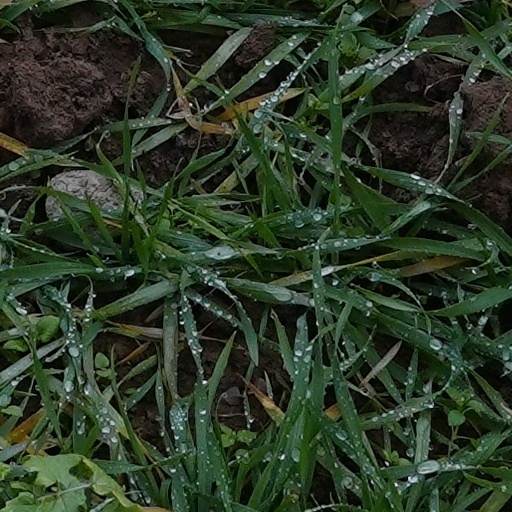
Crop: wheat